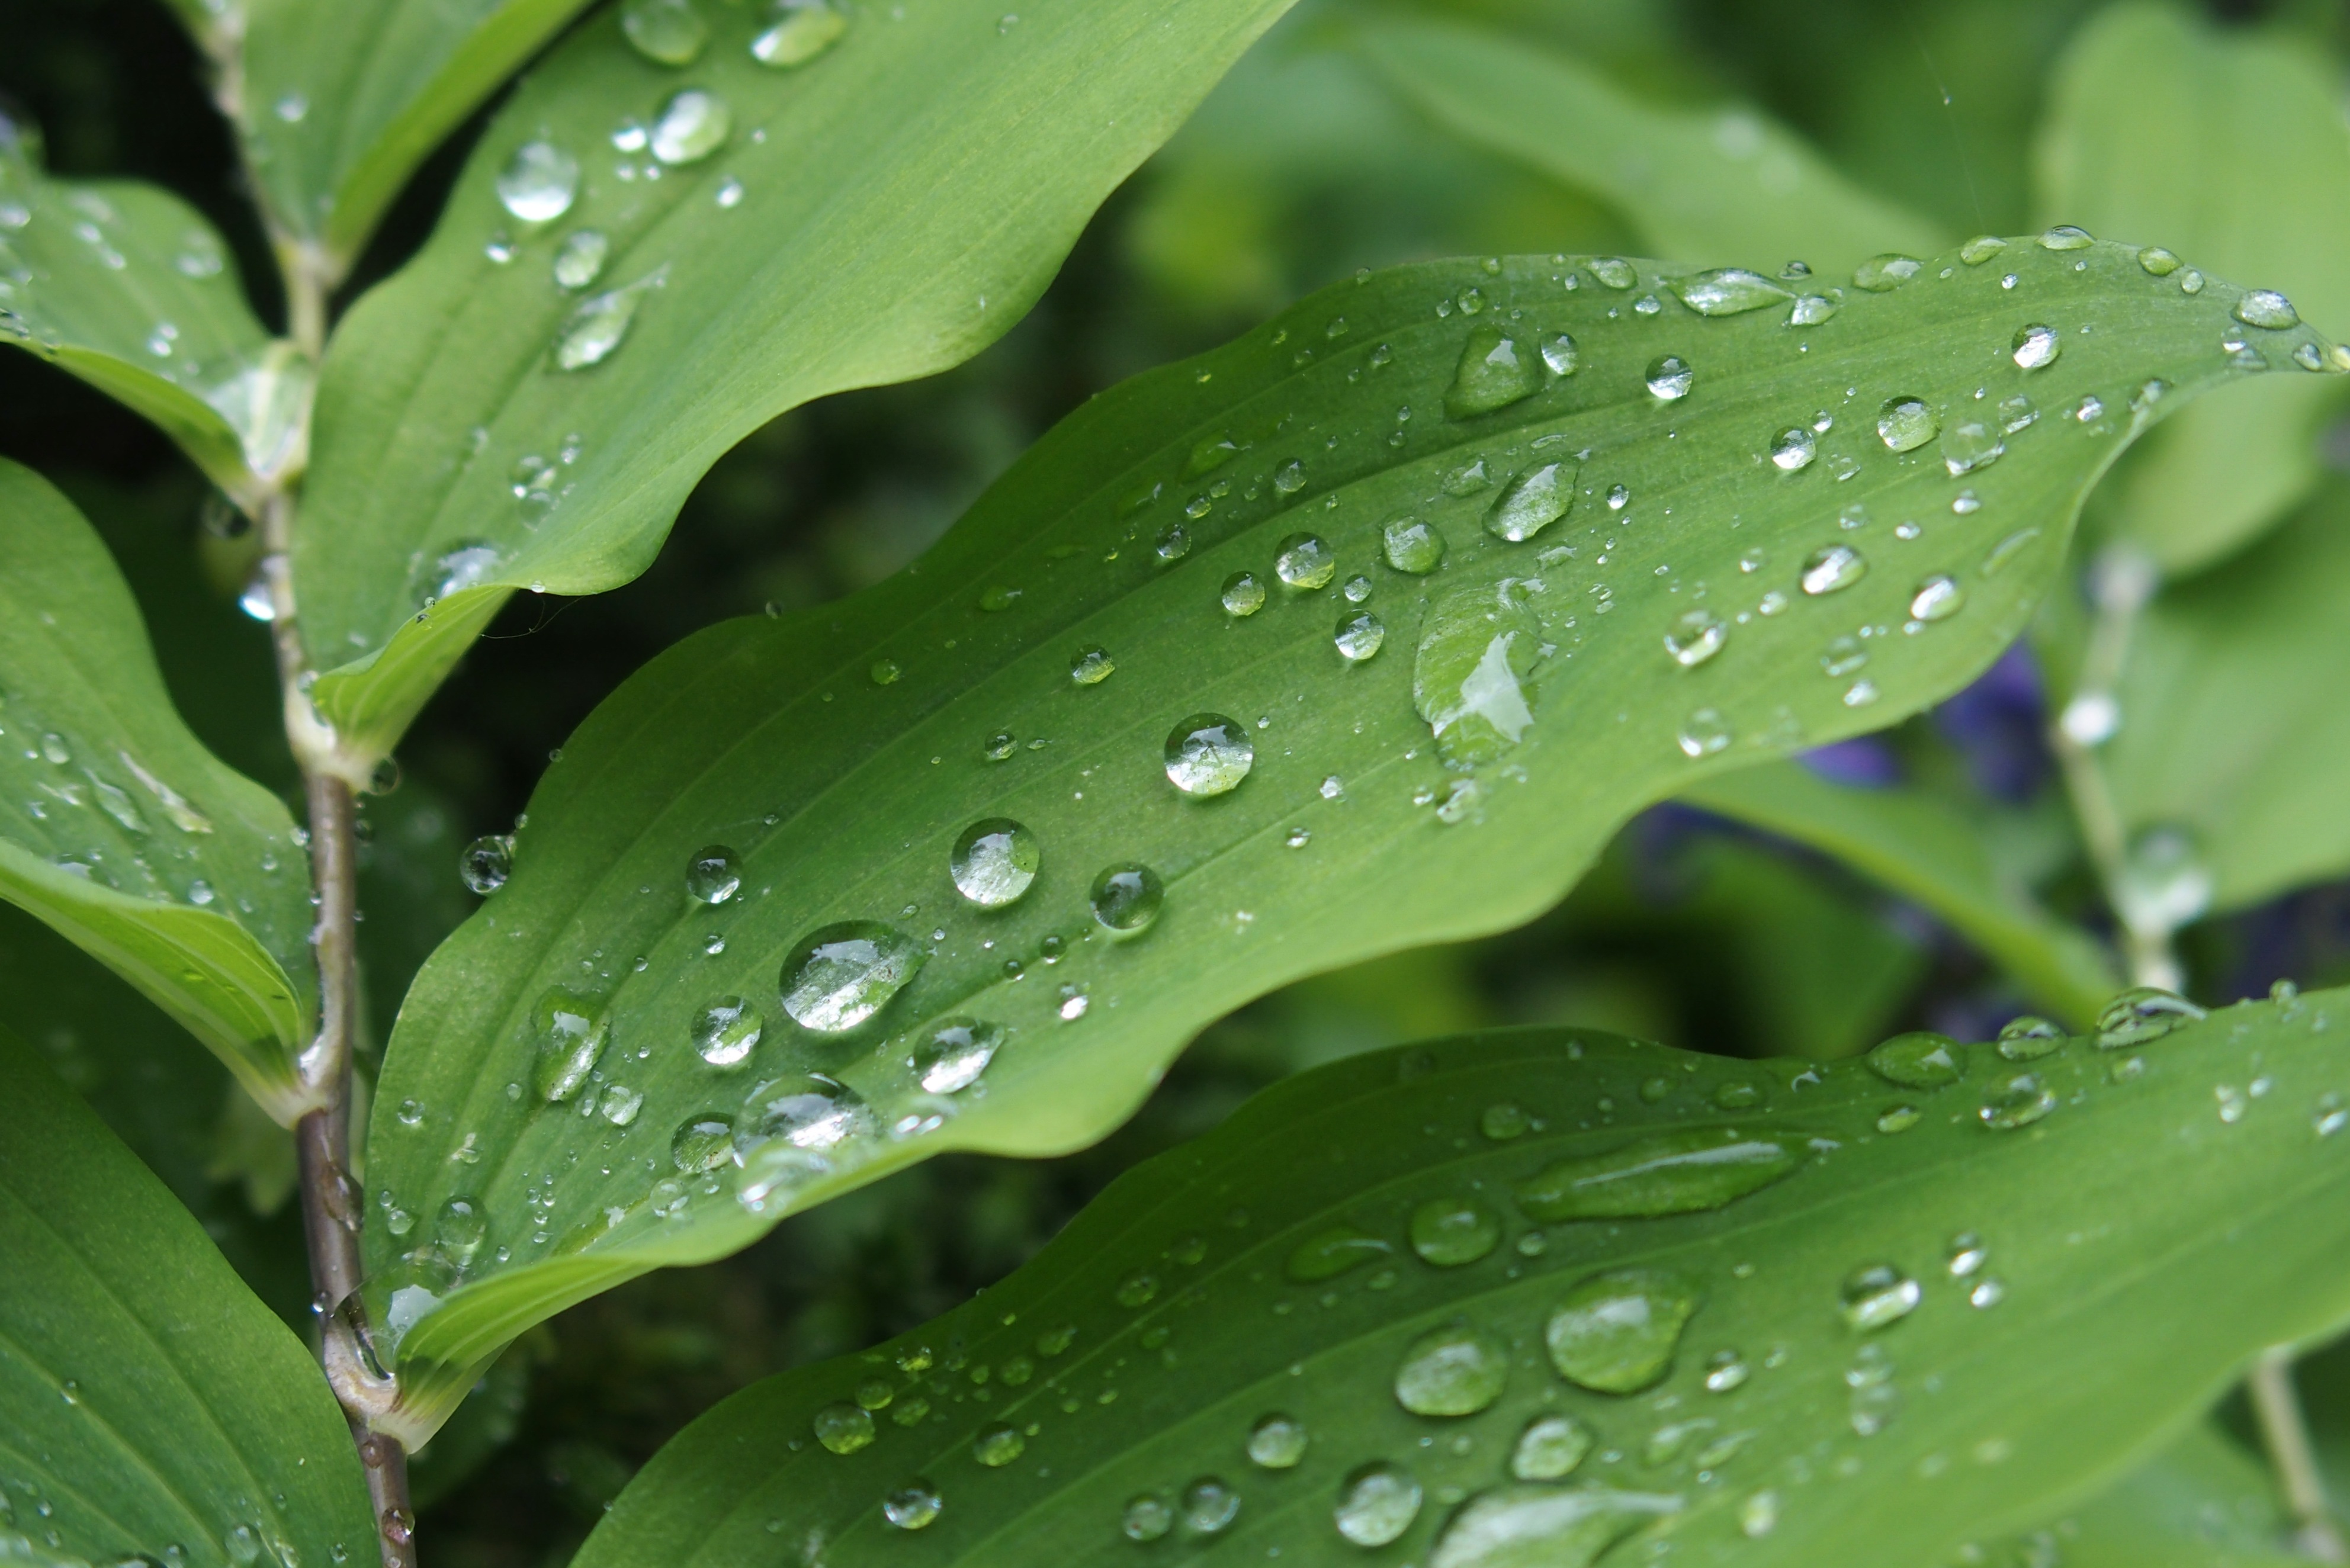
water, nature, drop, dew, plant, leaf, flower, petal, green, botany, flora, close up, leaves, raindrops, moisture, arum, macro photography, annual plant, plant stem